Saint John's Seminary (Massachusetts)

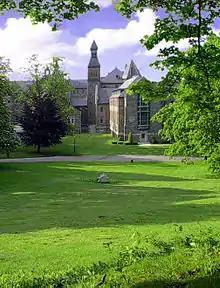
Grounds surrounding seminary

Cardinal O'Connell Seminary, the archdiocesan minor seminary for high school students in Jamaica Plain, Massachusetts, was merged with Saint John's Seminary in 1968. In 1970 its programs were relocated to a Foster Street site in Saint Clement's Hall.